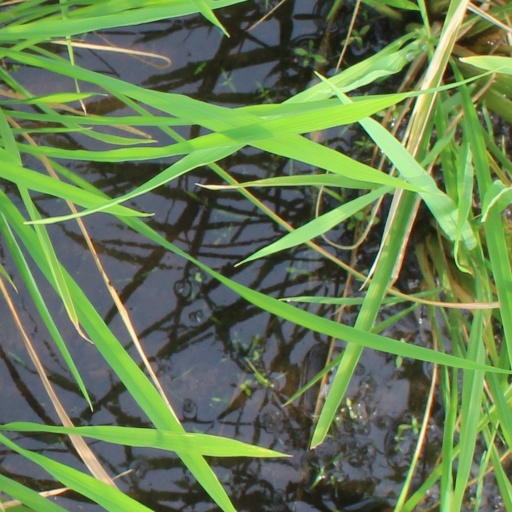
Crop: rice